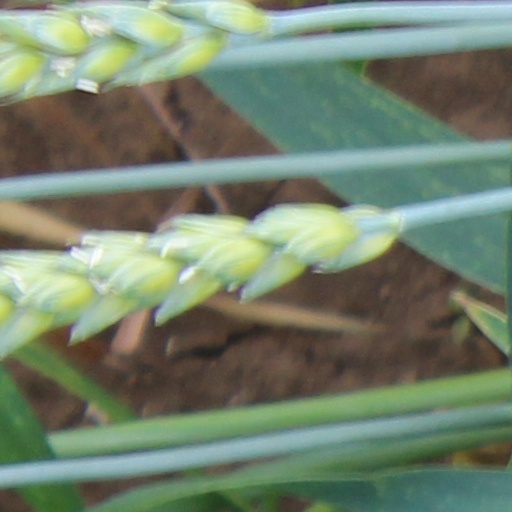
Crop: wheat